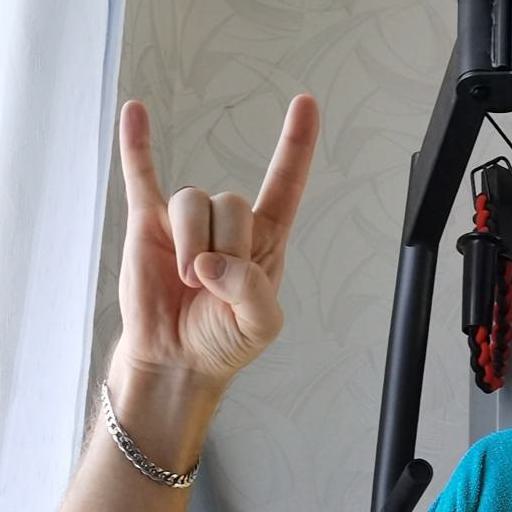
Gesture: rock